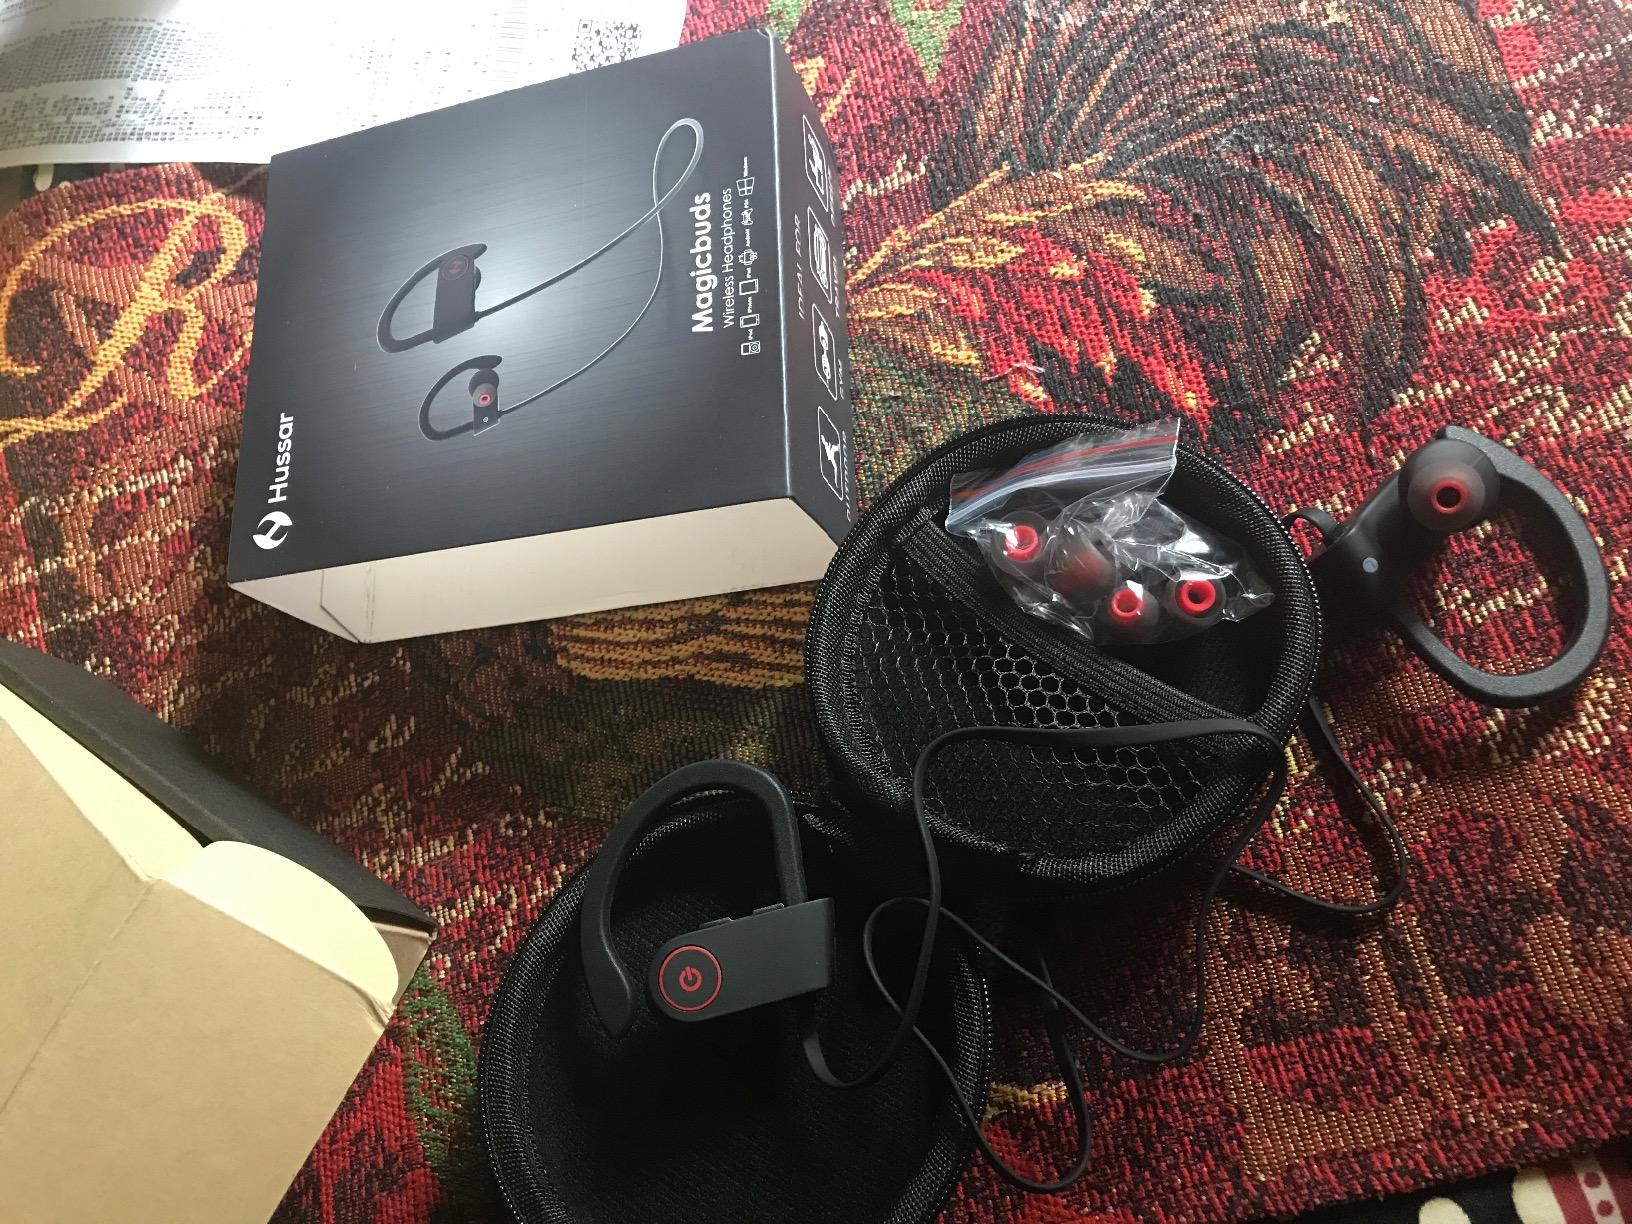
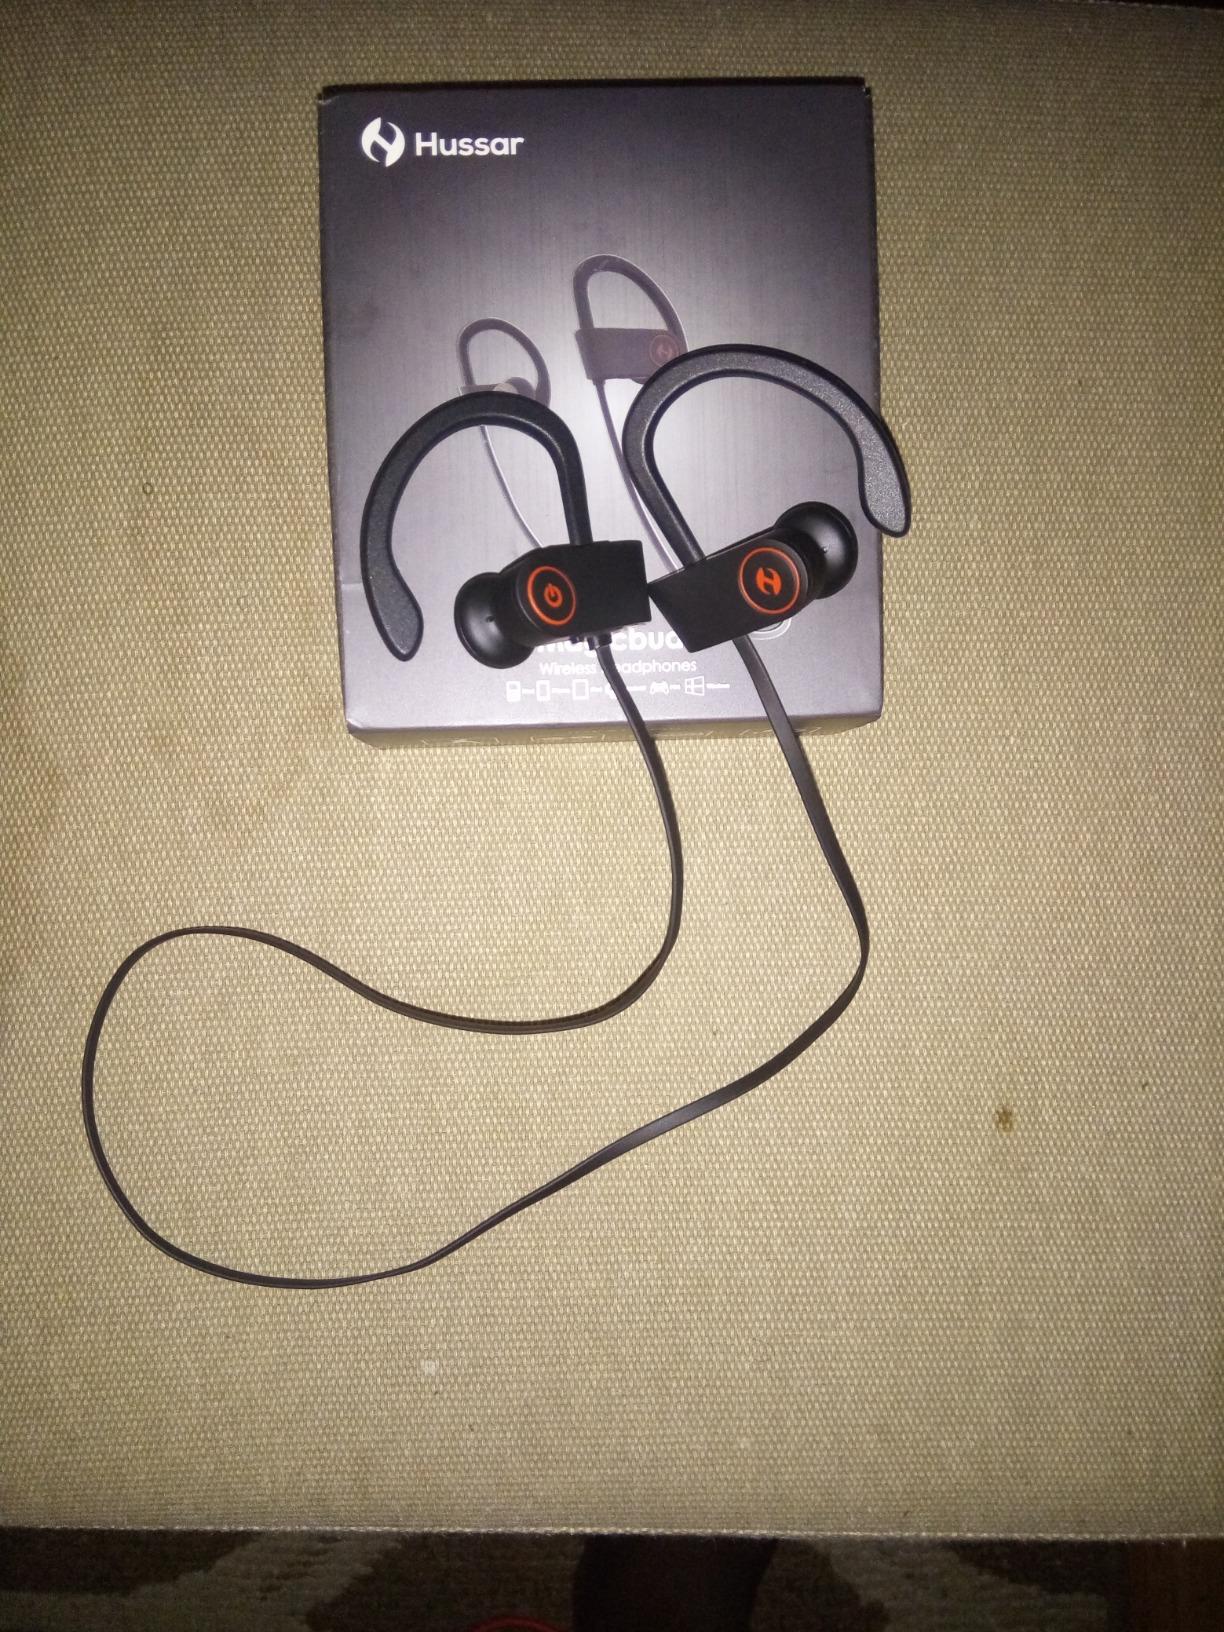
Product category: headphones
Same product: yes